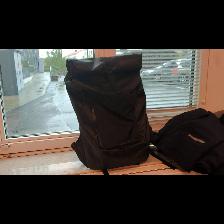
Label: NonHuman